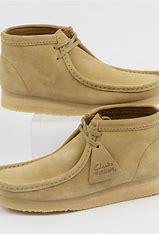
Brand: Clarks
Model: 100